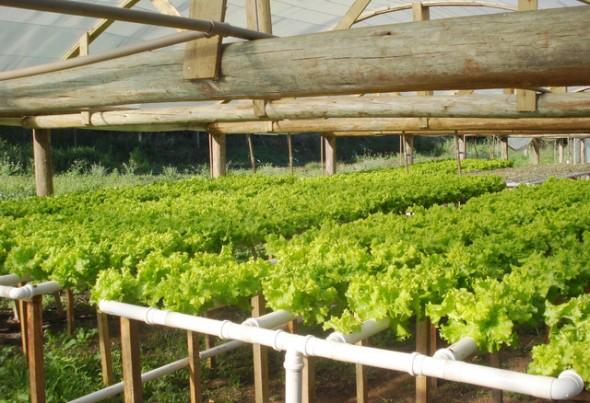
Hili ni shamba la mboga za majani zinazolimwa ndani ya chafu. Zina afya nzuri huku zimepangwa kwa mistari ya kupendeza zikionyesha mpangilio mzuri wa kilimo cha kitaaluma. Rangi ya kijani kibichi inaonyesha kuwa mimea hio inapata virutubisho na maji ya kutosha.